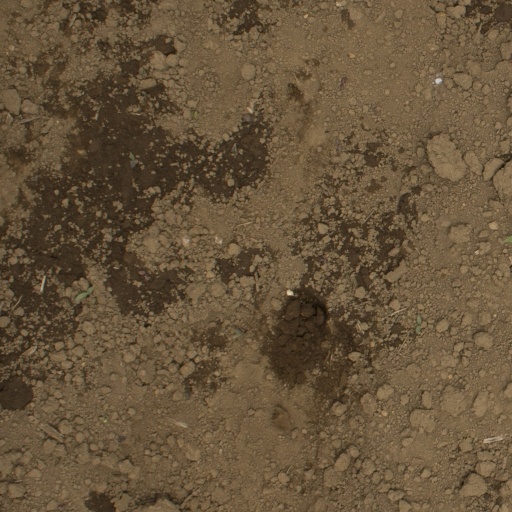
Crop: Jerusalem artichoke